Criticism of NASCAR

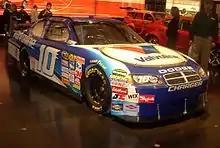
The Car of Tomorrow model on display in January 2008. Drivers and fans alike criticized the aesthetics of the car, and some have cited the Car of Tomorrow for contributing to the decline of NASCAR.

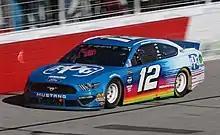
Ryan Blaney's Generation 6 Ford Mustang GT used in 2019. The switch to high downforce and reduced horsepower has been a point of criticism of the later years of the car.

Beginning in the early 2000s, NASCAR researched and worked on a new model to introduce towards the end of the decade. One particular area of scrutiny was driver safety; Dale Earnhardt fatally crashed at the 2001 Daytona 500, and the safety of the cars used at the time was questioned.